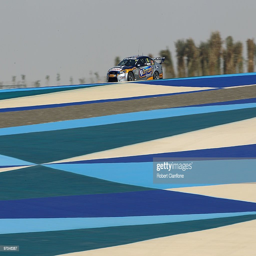
actor drives automotive industry business during practice for round .